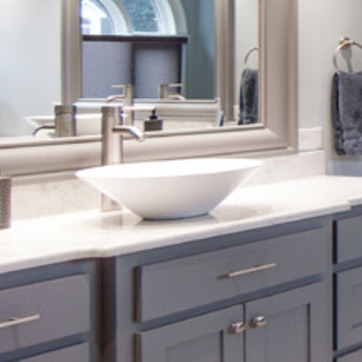
Material: ceramic